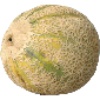
Label: cantaloupe